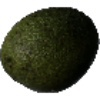
Label: Avocado 1